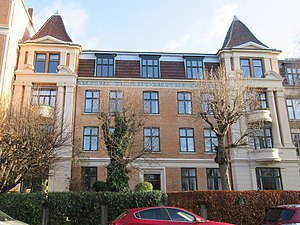
Kochsvej / Bygninger og beboere
Kochsvej 13 blev opført i 1898.
Kochsvej er en sidegade på Frederiksberg i København, der går fra Frederiksberg Allé i nord til Vesterbrogade i syd.